Hutelutush-Inshushinak

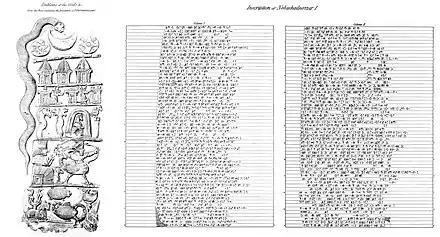
The kudurru of Šitti-Marduk, commemorating Nebuchadnezzar's victory over Elam.

Nebuchadnezzar invaded Elam for the first time around 1115 BC, but, according to later traditions, this expedition ended in failure when his soldiers were stricken by plague. He invaded a second time, meeting Hutelutush-Inshushinak and his troops at the Ulai river. According to a "kudurru", a Babylonian boundary stone, in the thick of battle, a dust storm appeared that obscured the view of the Babylonian soldiers. After the dust settled, Hutelutush-Inshushinak was nowhere to be found. Nebuchadnezzar proceeded to plunder Susa, retrieving the Statue of Marduk and returned it to Babylon.